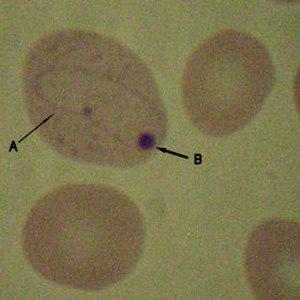
L’anneau de Cabot est une structure cellulaire présente dans le globule rouge correspondant à des vestiges de fuseau mitotique.